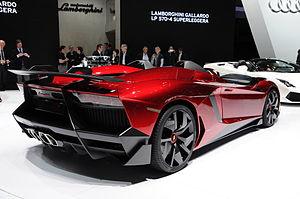
Salon international de l'automobile de Genève 2012